Kushibiki Yumindo

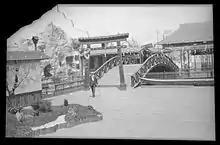
Luna Park, Coney Island, 1903

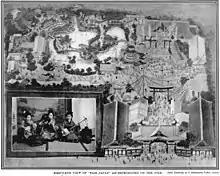
Bird's Eye View of "Fair Japan" as Reproduced on The Pike, After drawing by T. Hasegara, Tokio, Japan

In 1896 Kushibiki and Arai returned to Japan, to recruit talent for current and future projects, and bringing along two of what would be Japan's first motion picture projectors. Arai had "bought two Vitascopes and a dozen films" from the Edison Company and began screening in early February in Asakusa. In March Arai arranged screenings at the Kawakami-za in Kanda, a modern Western-style theater opened the previous year by actor-playwright Kawakami Otojirō. Kawakami's meeting with Kushibiki at the event would have far-reaching effects.